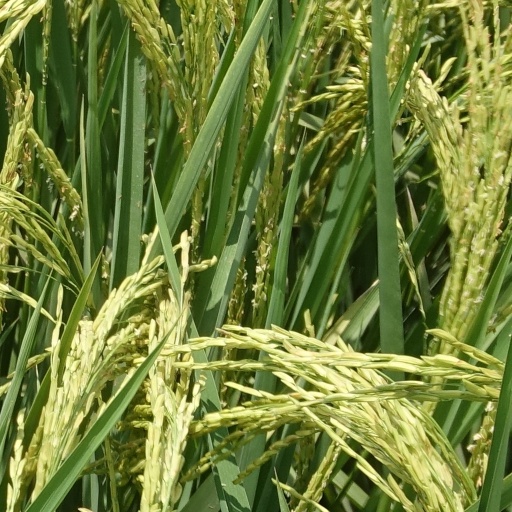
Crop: rice